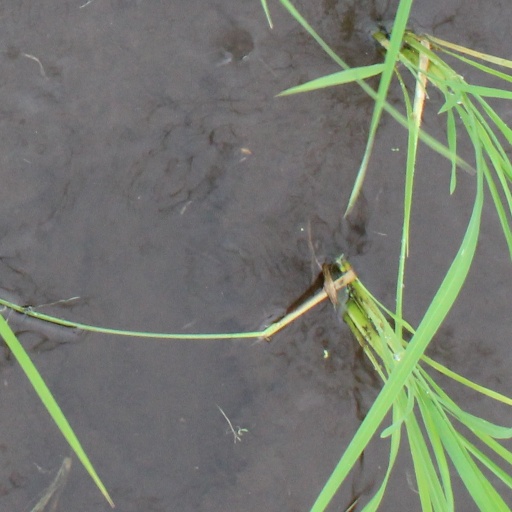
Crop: rice